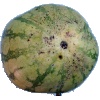
Label: watermelon